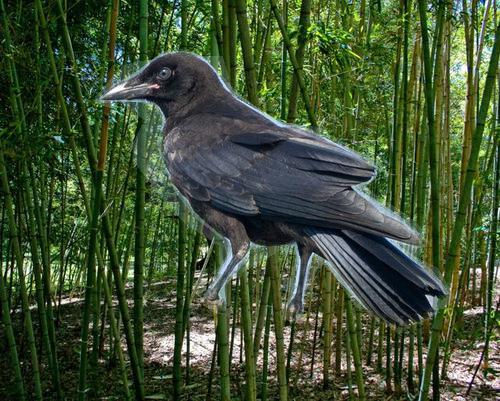
Bird species: American_Crow
Bird type: landbird
Background: land